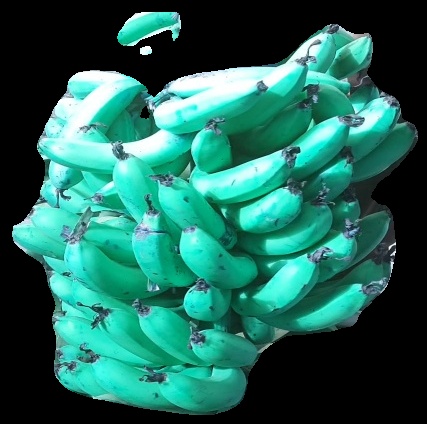
Variety: pachbale
Grade: grade3